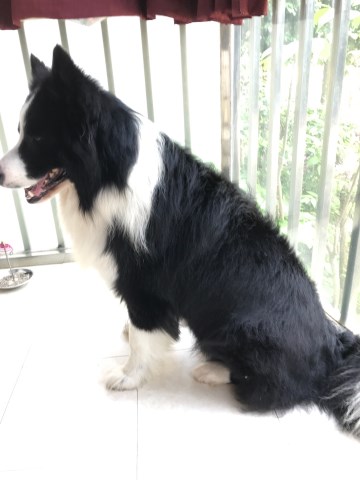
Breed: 2594-n000109-Border_collie